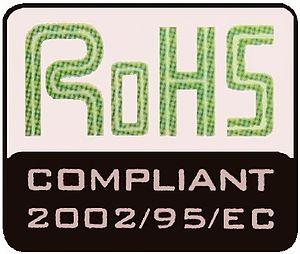
Symbole